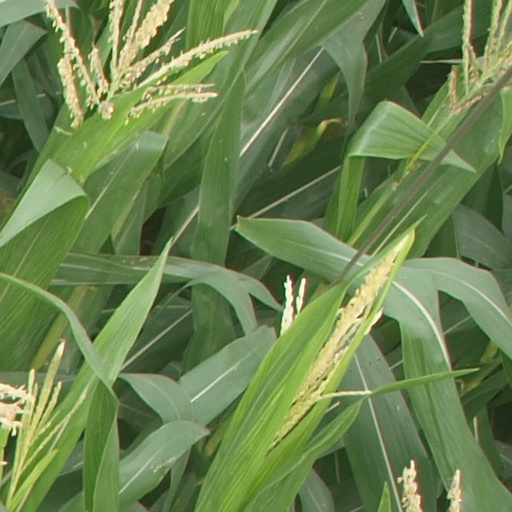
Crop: maize; corn